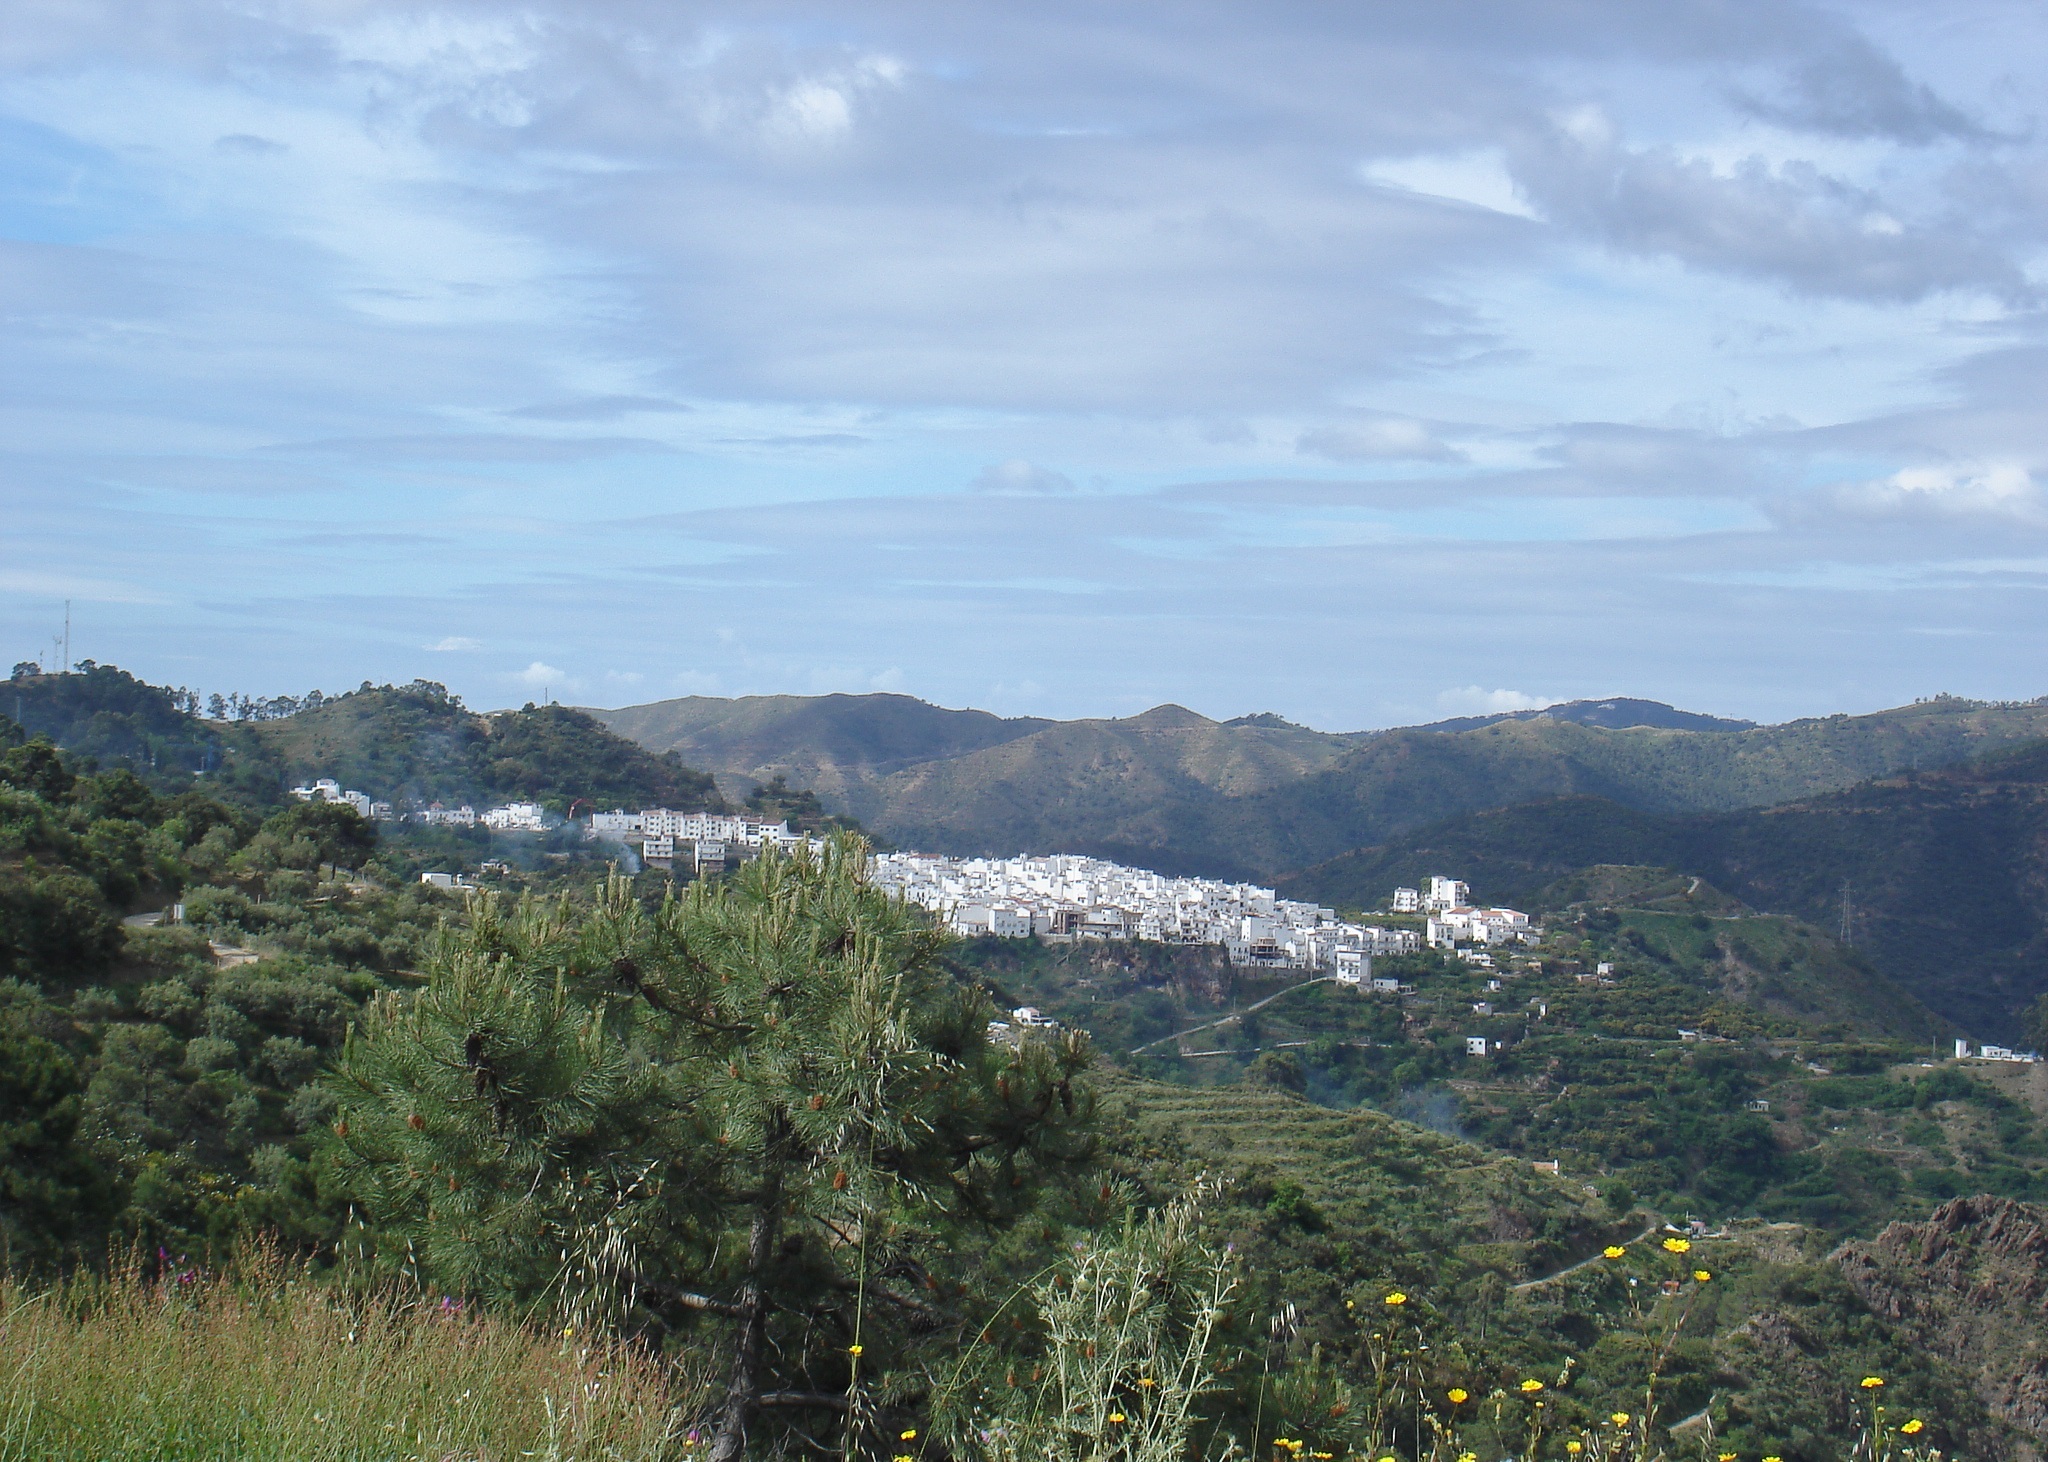
landscape, mountain, meadow, hill, valley, mountain range, terrain, ridge, spain, sierra, plateau, andalusia, ecosystem, white village, landform, geographical feature, mountainous landforms, tolox